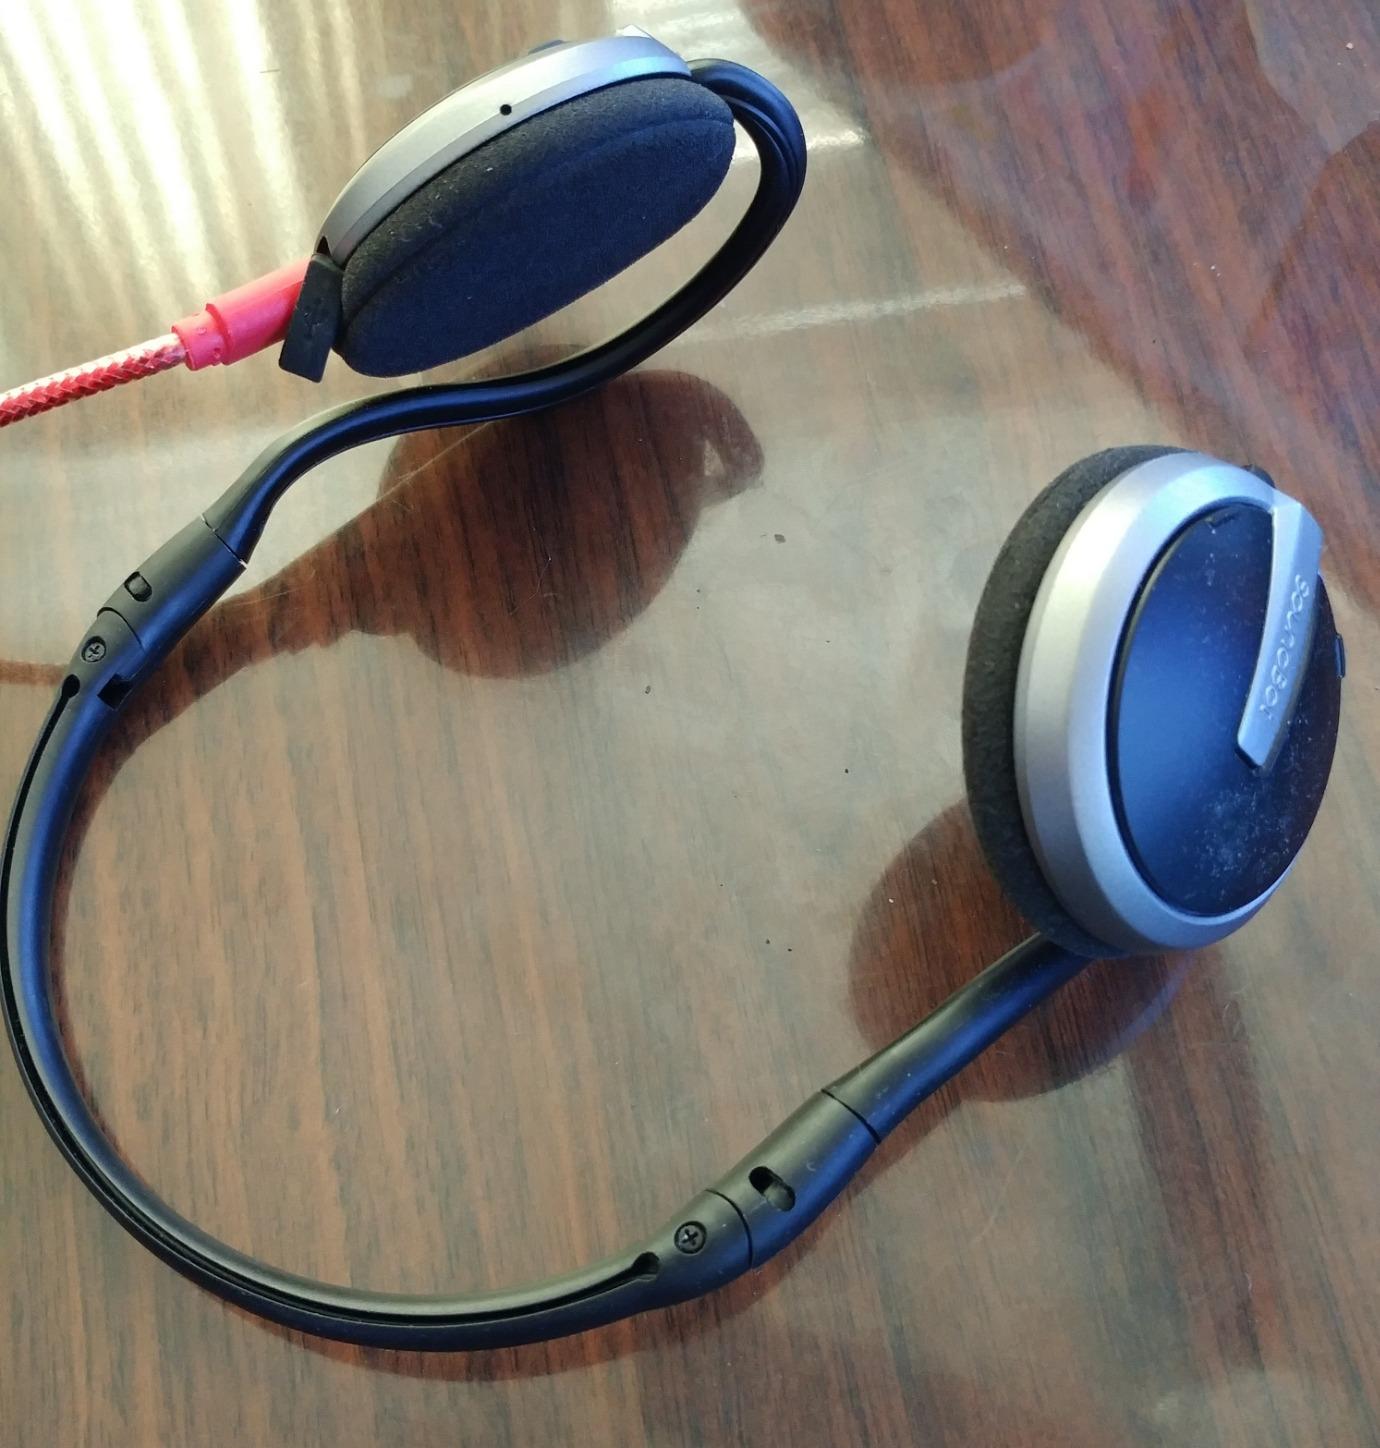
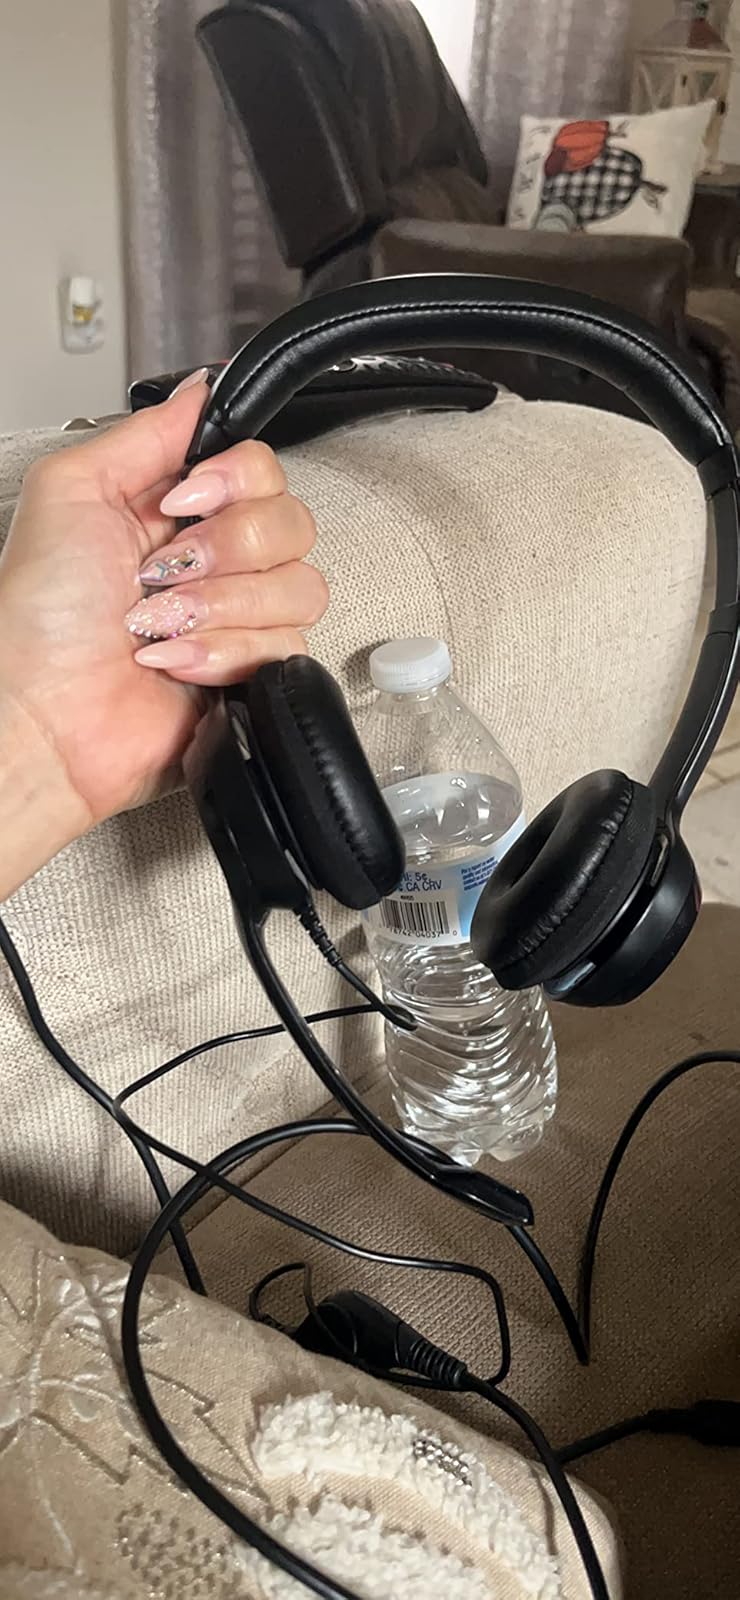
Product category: headphones
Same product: no